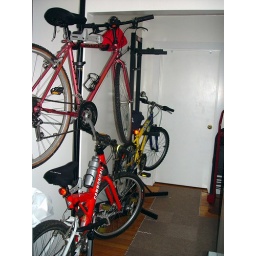
We like bikes! This is the hallway to our bedroom in East Providence. We like to call it the bike shop.